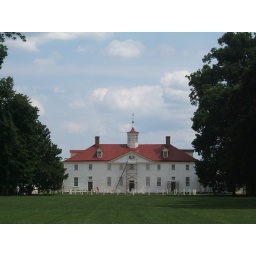
Scaffolding around the front door of the mansion at Mount Vernon, due to workers retouching the facade